Patrick D. Flores

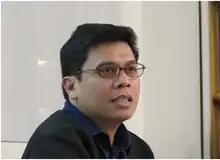
Patrick Flores (2015)

Patrick Duarte Flores (Iloilo,1969) is a Filipino curator, critic, and professor. Born in the Philippines, he received degrees in humanities, art history, and Philippine studies at the University of the Philippines Diliman. He is a professor of Art Studies in the Department of Art Studies at the University of the Philippines and curator of the Vargas Museum in Manila. He was also a curator of the Arts Division, Philippine National Museum and curator of the Philippine Pavilion at the Venice Biennale in 2015. He was the artistic director of the 2019 Singapore Biennale.